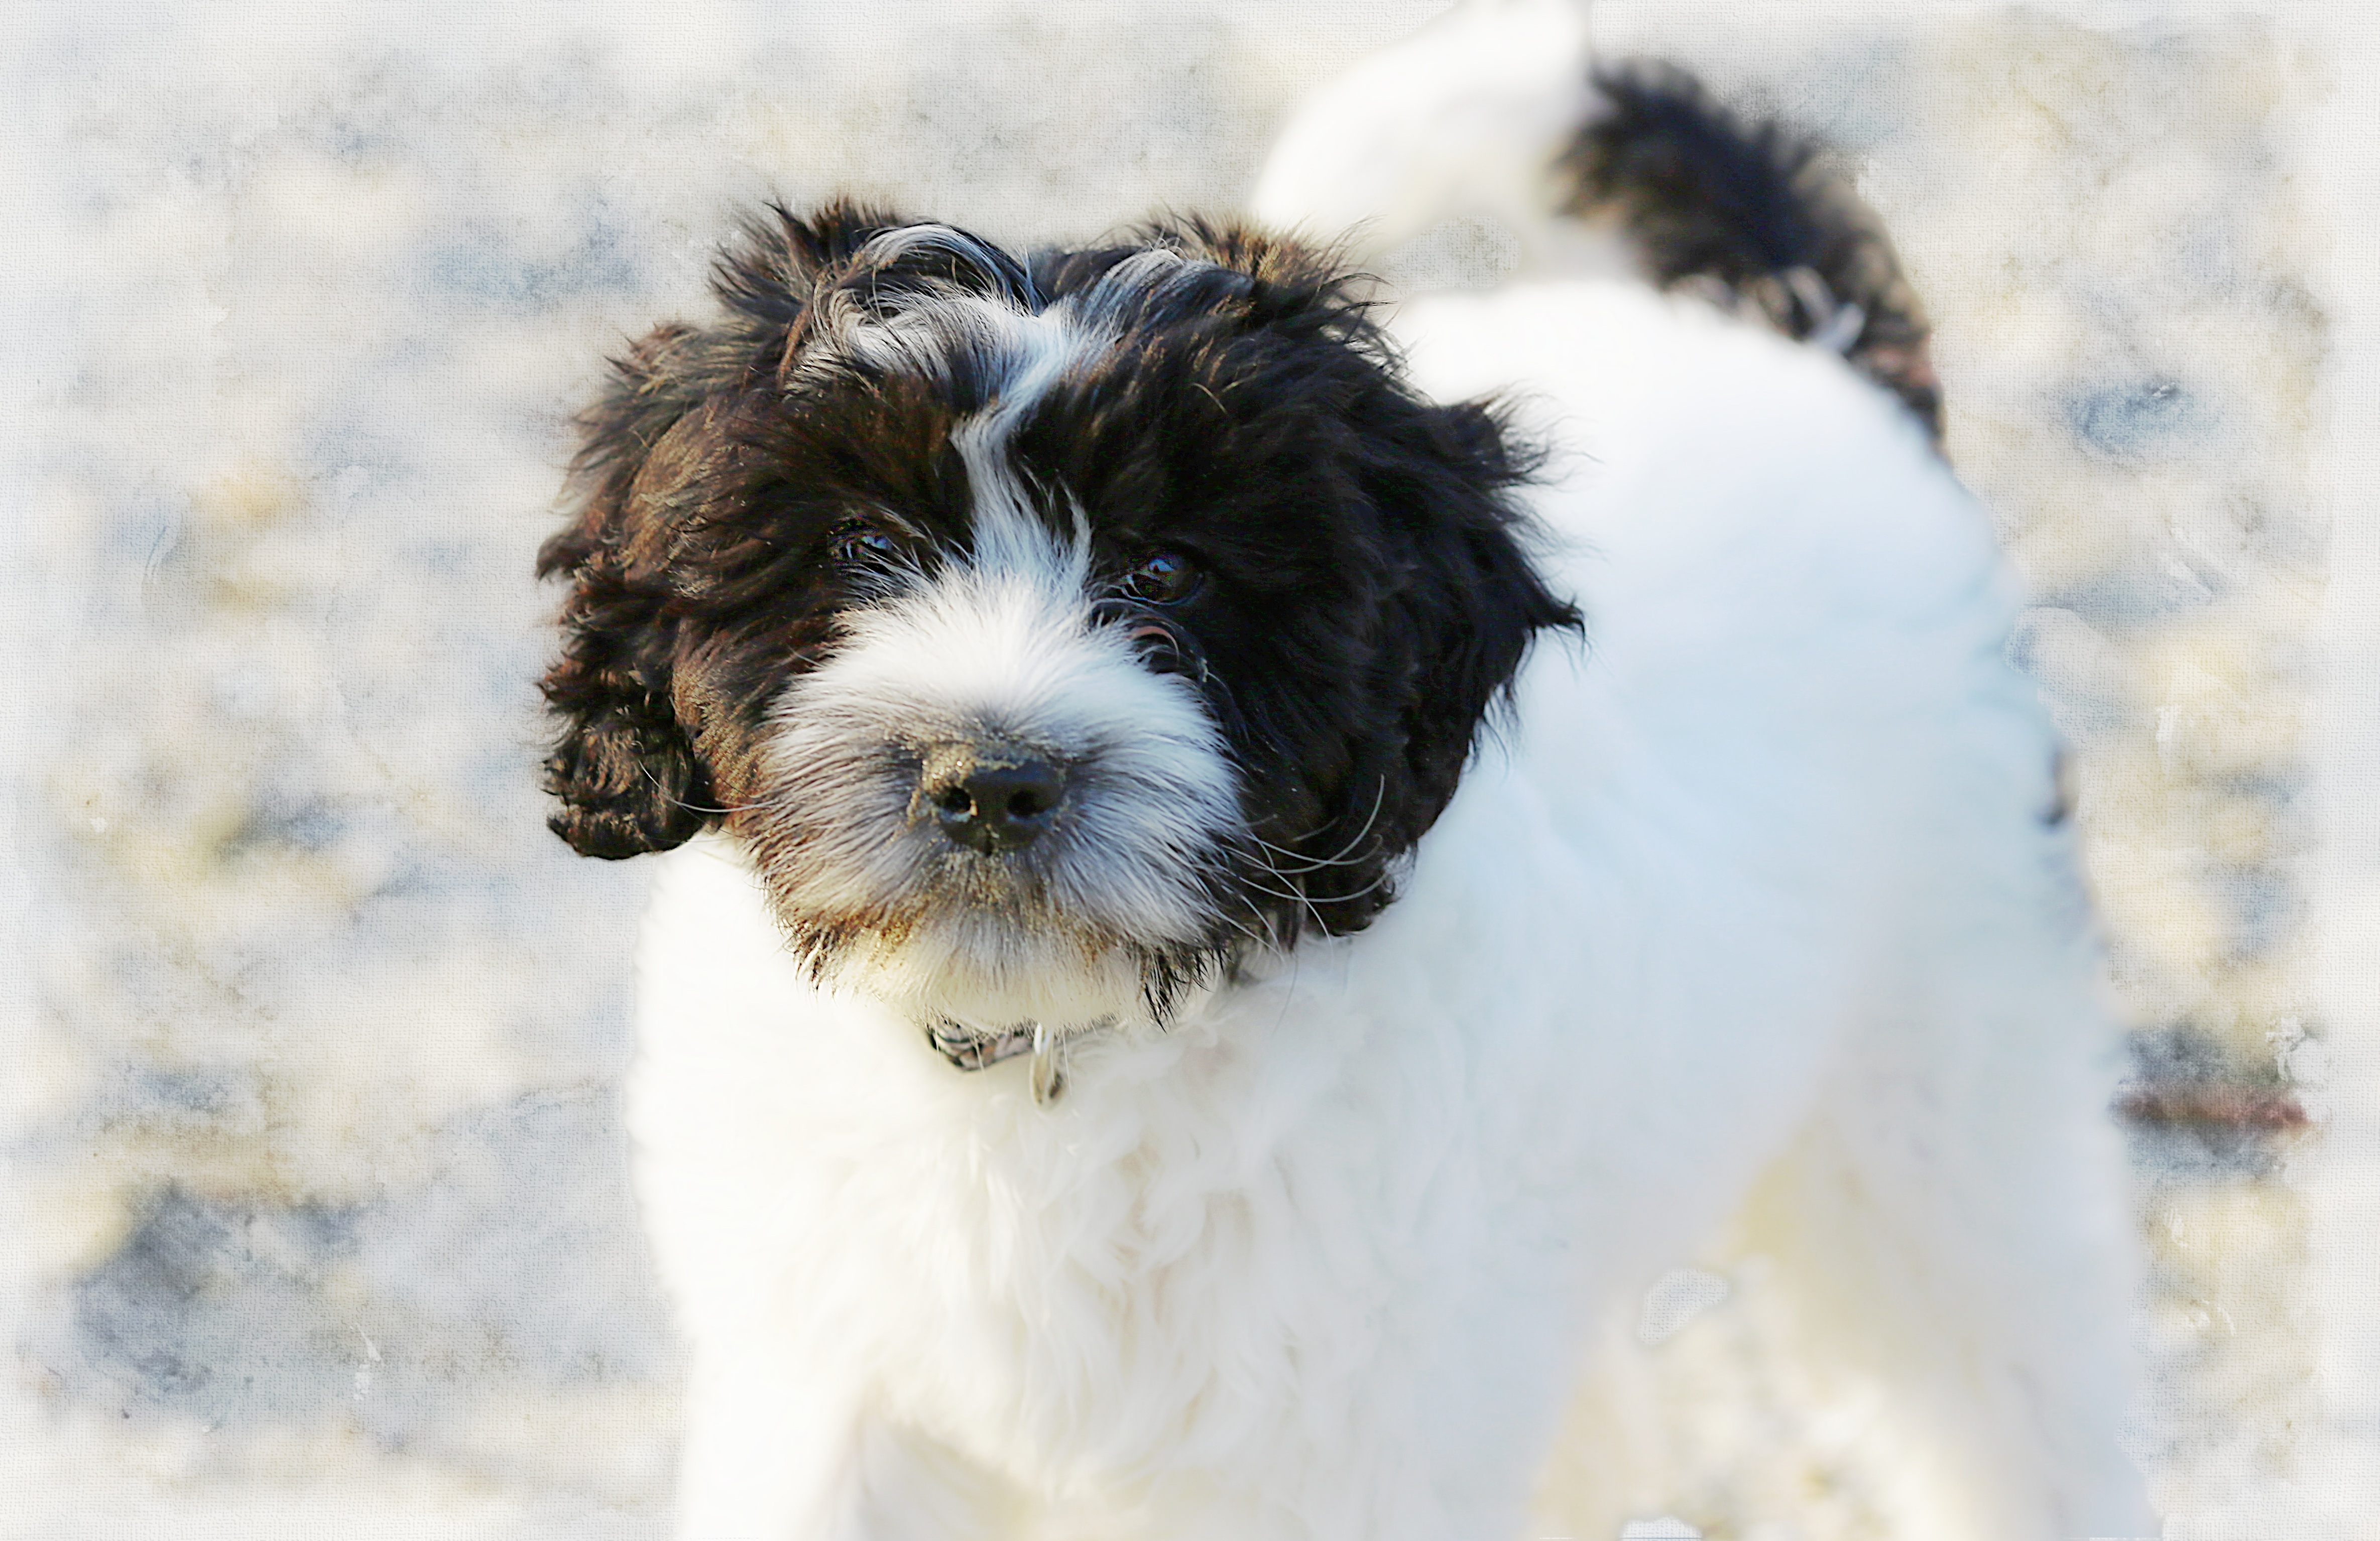
black and white, white, puppy, dog, animal, canine, pet, mammal, black, vertebrate, dog breed, lhasa apso, truffle, shih tzu, tibetan terrier, havanese, dog like mammal, schnoodle, l wchen, dog crossbreeds, morkie, polish lowland sheepdog, cavachon, poodle crossbreed